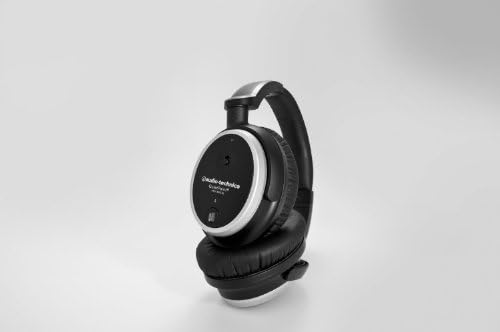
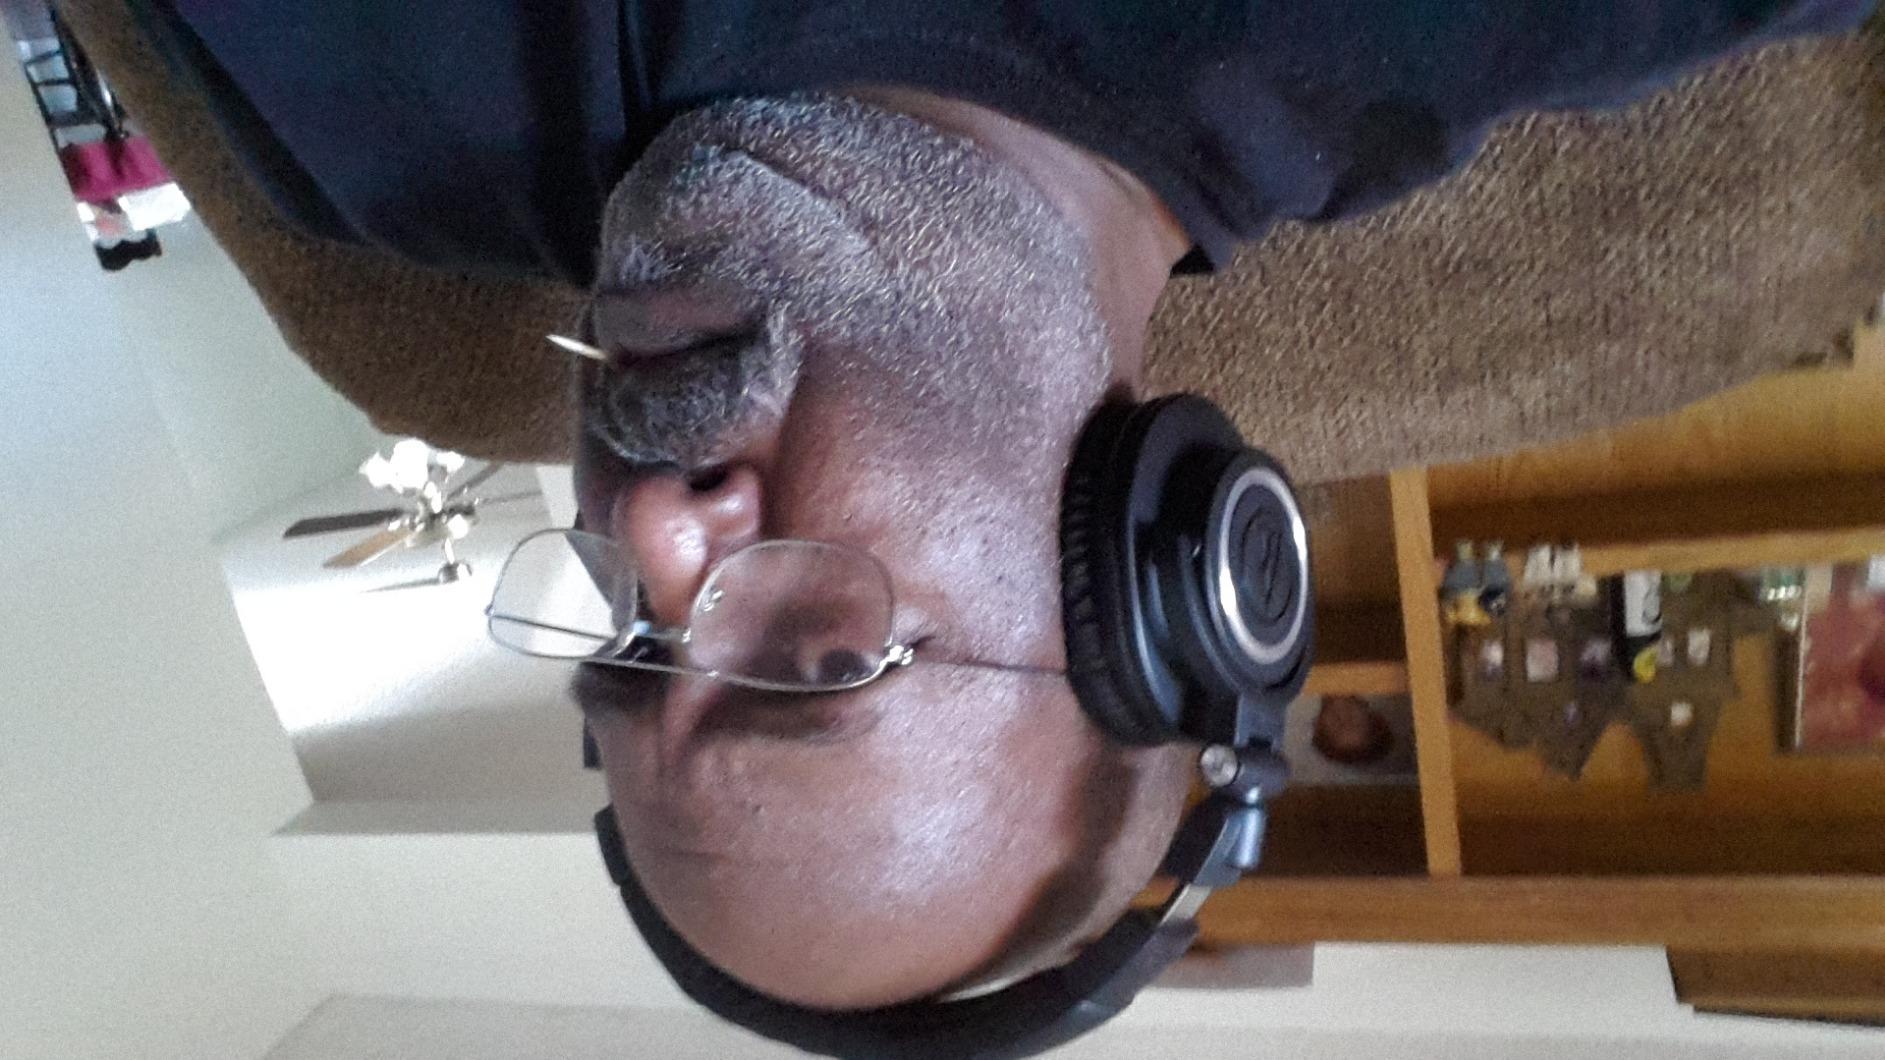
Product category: headphones
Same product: no